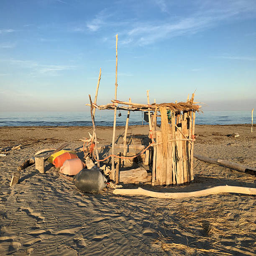
wooden hut on the beach